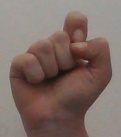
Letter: fa